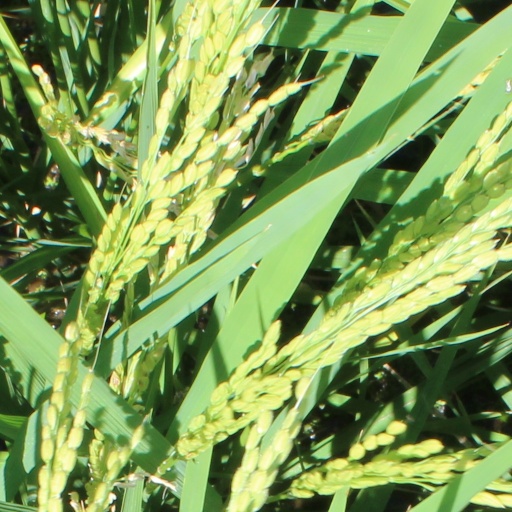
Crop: rice